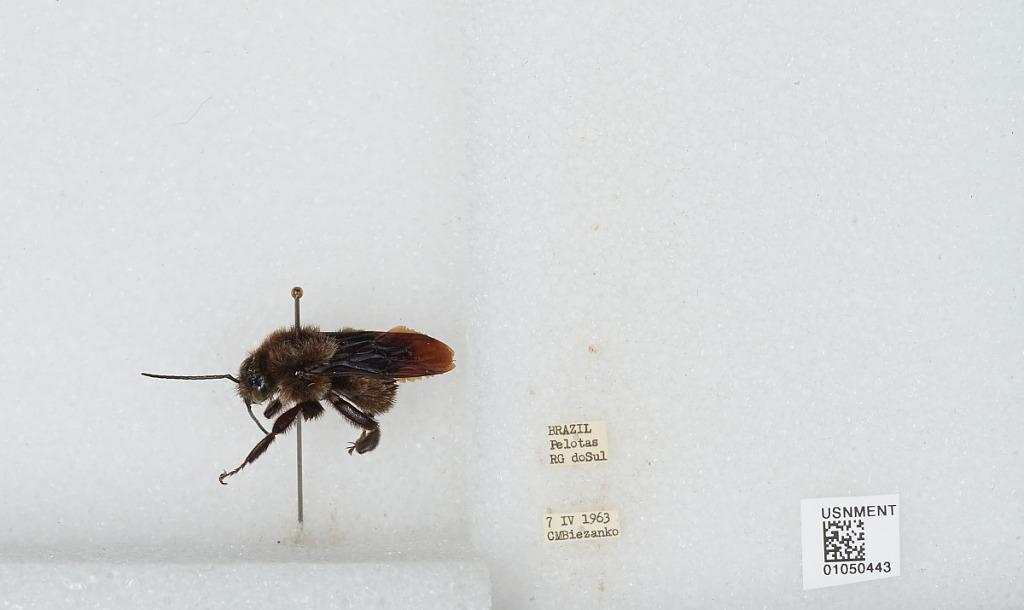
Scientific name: Bombus sp.
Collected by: C. Biezanko
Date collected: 1963-4-7
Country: Brazil
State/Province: Rio Grande do Sul
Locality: Pelotas